Yamaha YBR125

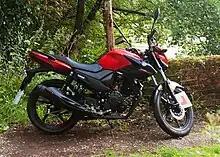
Yamaha YS125

The Yamaha YS125 was announced in February 2017. Primarily a facelift meant to comply with Euro4 standards, Yamaha needed to do a lot of changes to the YBR125 blueprint, justifying the new moniker. The Cylinder stroke was revised from 54mm to 57.9mm, power and fuel economy increased slightly as did fuel tank capacity. Seating position is higher than its predecessor by 15mm, and the clocks are now reminiscent of a Honda CBF125, the styling appears more aggressive and more modern while maintaining that YBR125 look.